10,000 Maniacs

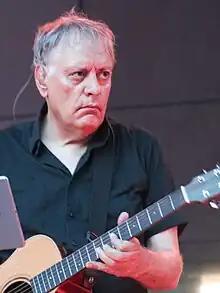
John Lombardo

At the beginning of 1983, Jerry Augustyniak joined the band as their permanent drummer. The Maniacs met Augustyniak when they played in Buffalo, New York, where he was in a punk band named the Stains. Between March and July, the band recorded songs for a second record, "Secrets of the I Ching", their debut album, which was pressed by Mark Records for the band's own label Christian Burial Music. The record was well received by critics and caught the attention of respected BBC Radio 1 DJ John Peel in London. One song, "My Mother the War", turned out to be a minor hit in the United Kingdom and entered the independent singles chart. The band toured extensively during 1983 and 1984, and played gigs in the UK.